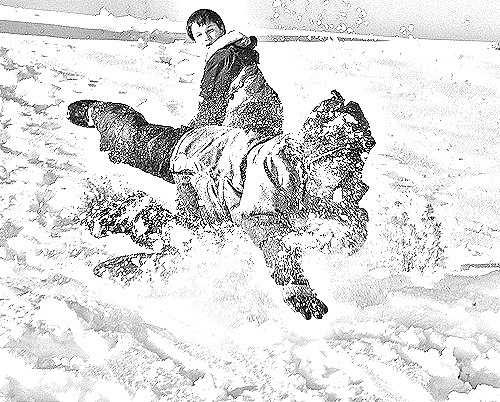
Portrait style: Sketch Portrait